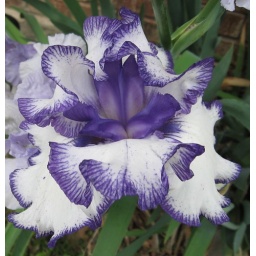
Large white and blue Iris shows off it's ruffled petals in Marie's garden.